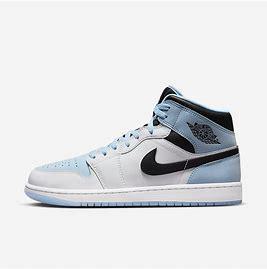
Brand: Jordan
Model: kg Air Jordan 1 Mid